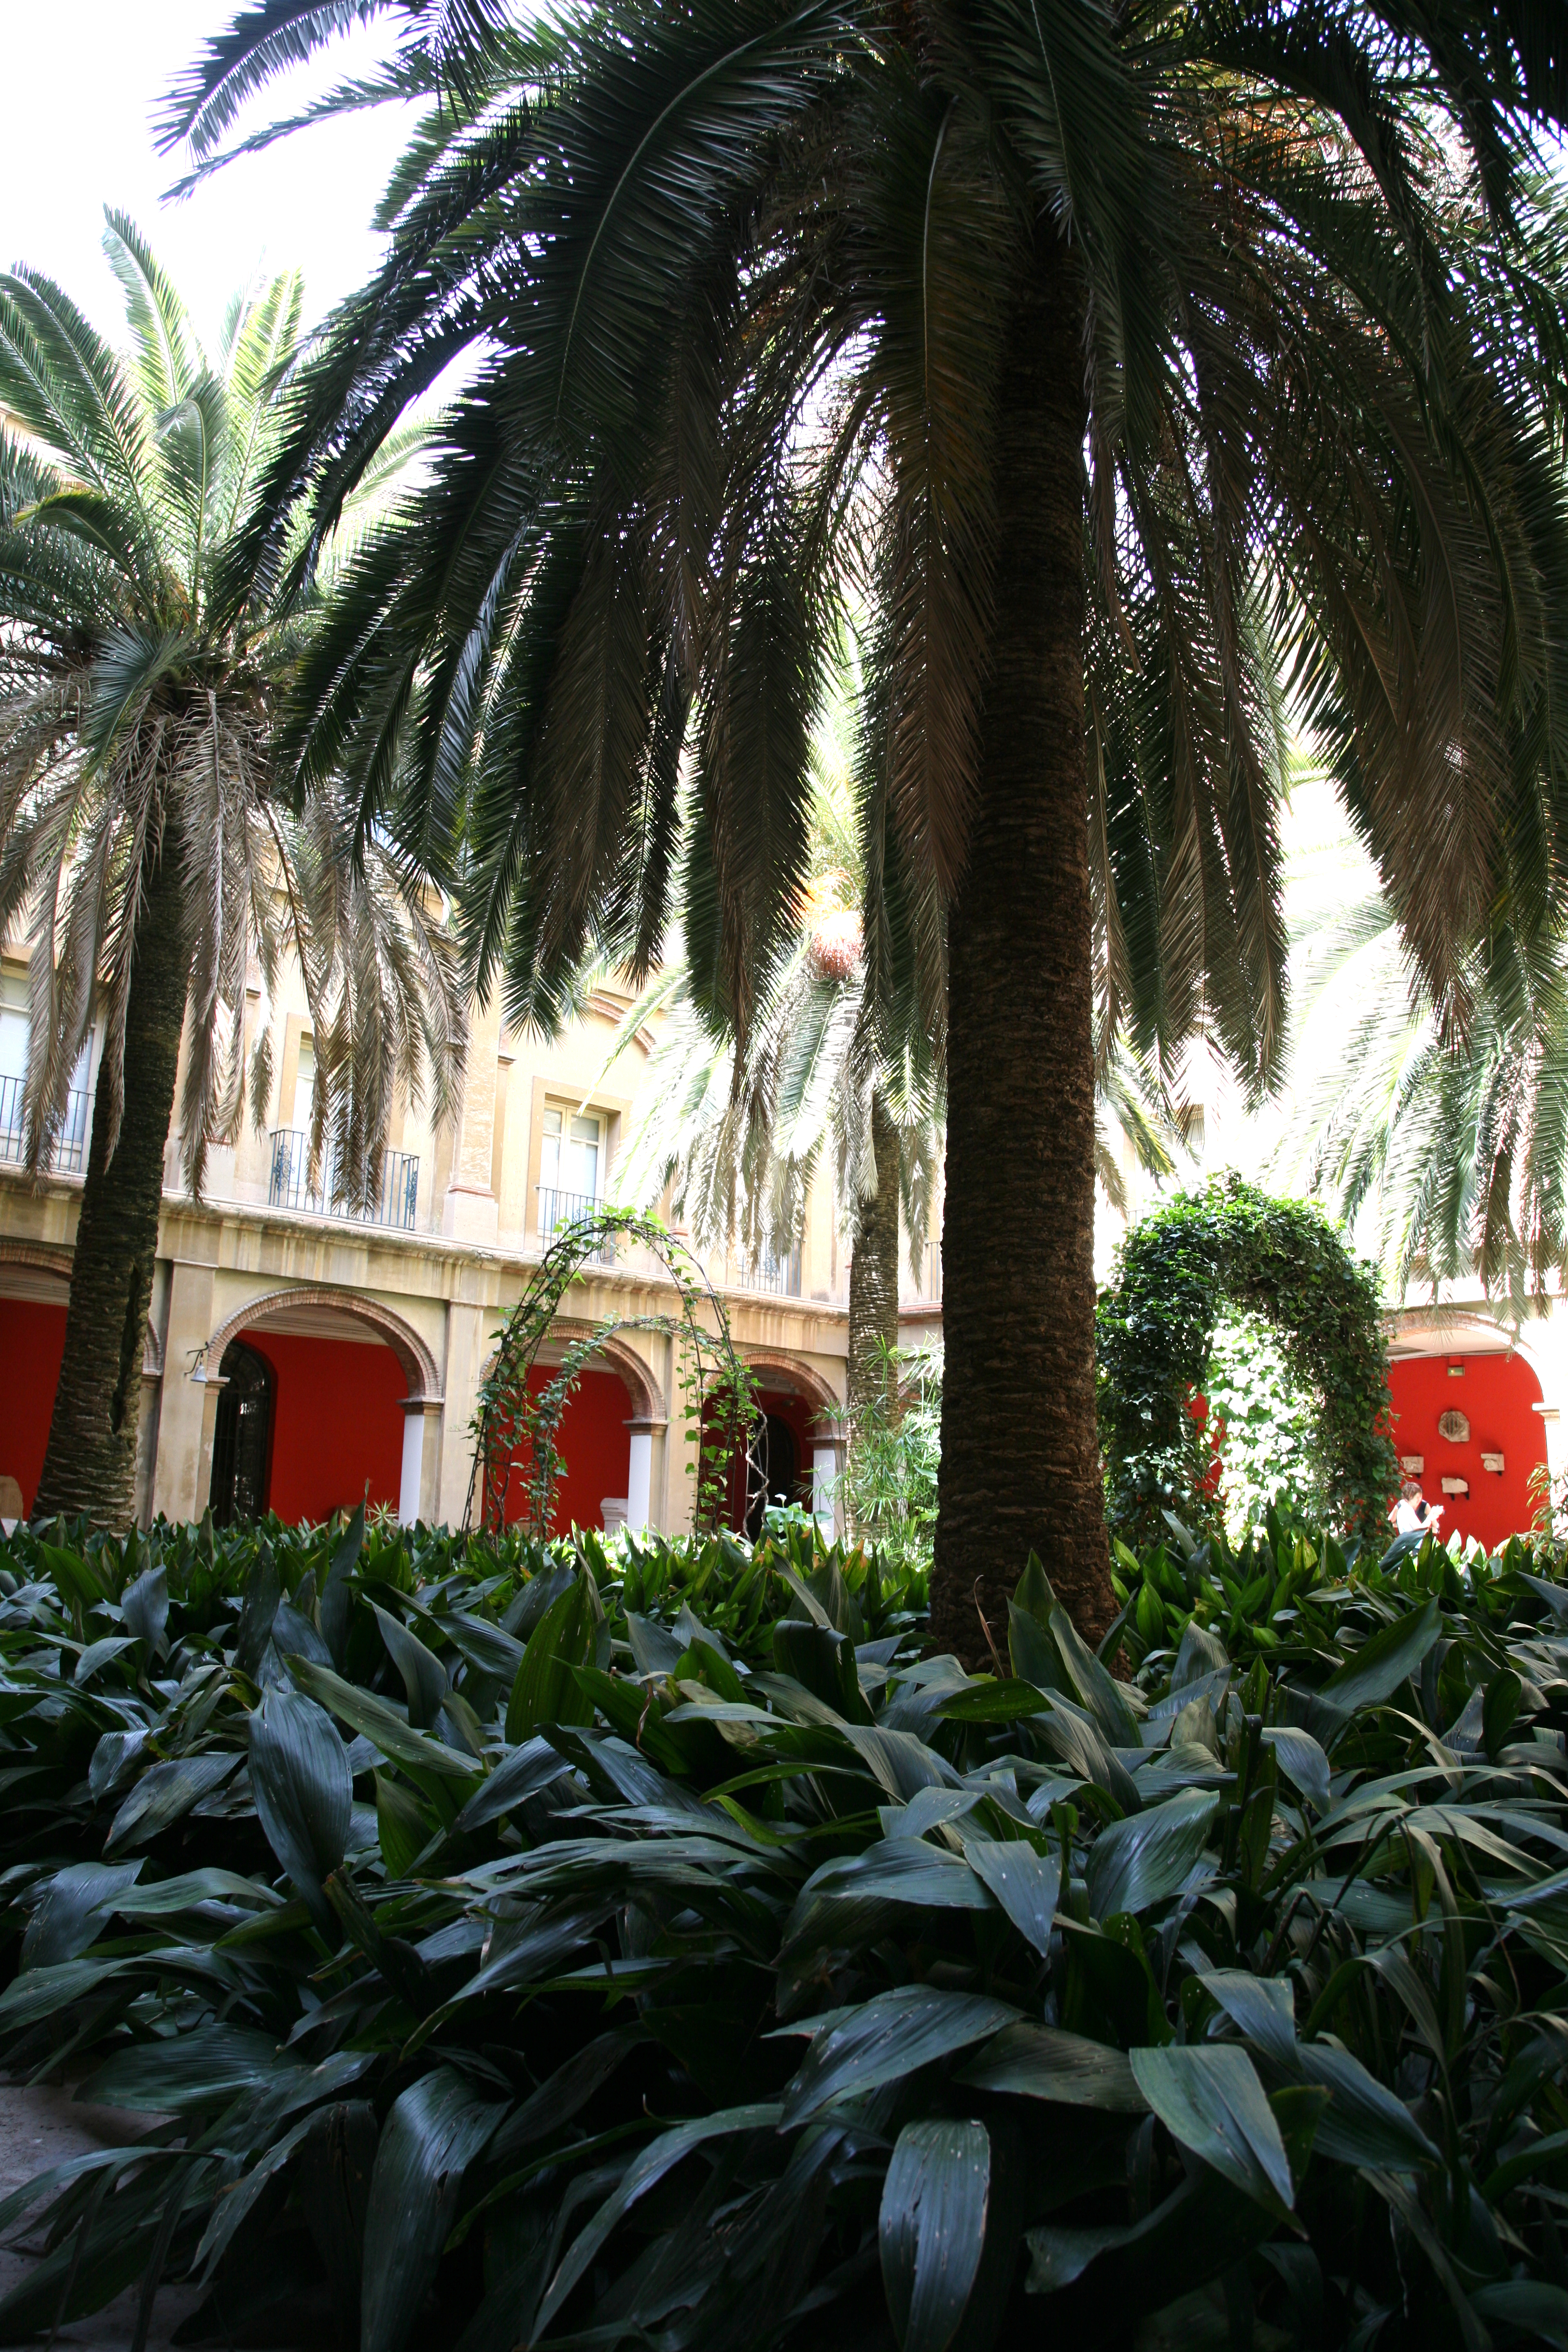
tree, plant, flower, vacation, jungle, museum, palm, botany, garden, palmtree, art, spain, espagne, resort, plantation, museo, arte, kunst, valencia, claustro, espanha, cloister, tropics, kreuzgang, espana, spanien, palma, spagna, spanje, espanya, valence, mus e, palmier, clo tre, museodebellasartessanp ov, woody plant, arecales, palm family